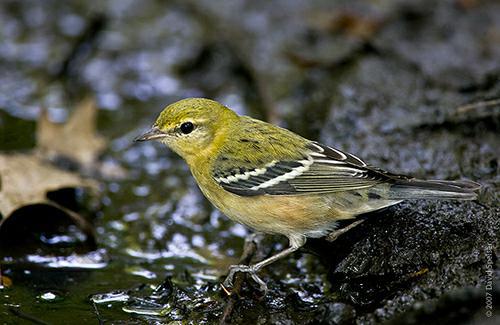
A photo of a bay breasted warbler